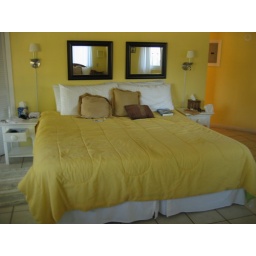
bed in yellow cottagek, SCYC